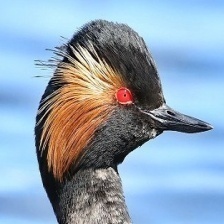
Species: BLACK-NECKED GREBE
Scientific name: PODICEPS NIGRICOLLIS